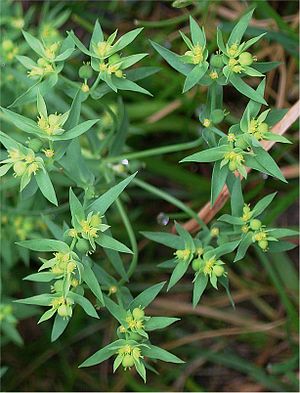
Liden vortemælk
Liden vortemælk er en enårig, 5-20 cm høj plante i vortemælk-familien. Arten har linjeformede blade, der er ustilkede. I Danmark findes liden vortemælk hist og her på Øerne på dyrket jord og affaldspladser. Den er meget sjælden i Jylland.